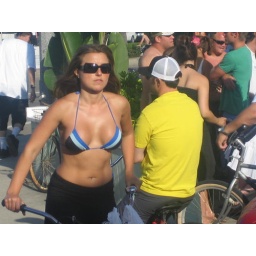
Chick rides in my picture of yellow shirt guy